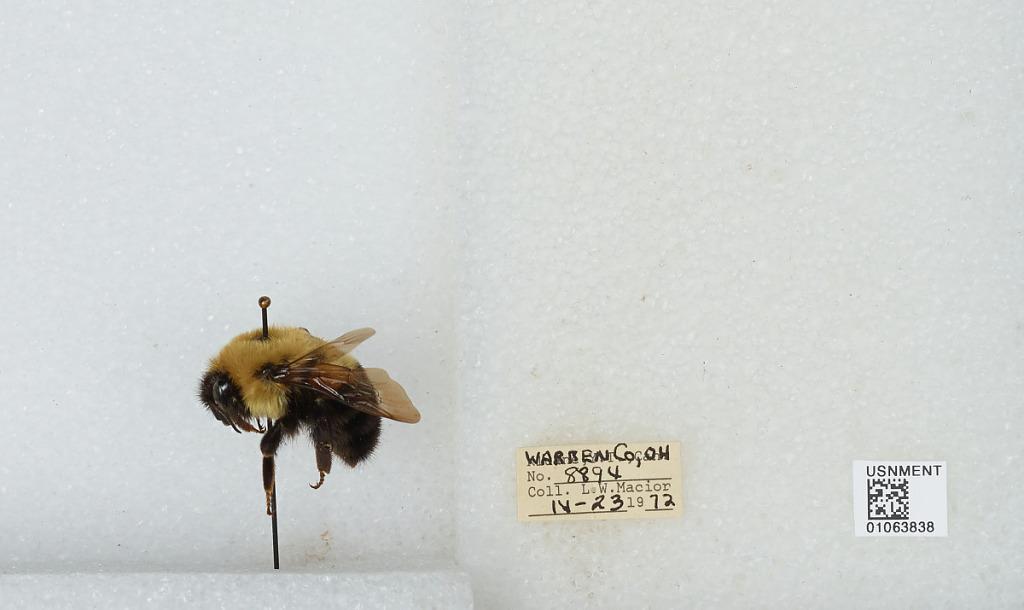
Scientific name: Bombus (Pyrobombus) bimaculatus Cresson
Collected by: L. Macior
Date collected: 1972-4-23
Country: United States
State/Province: Ohio
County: Warren
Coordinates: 39.4242, -84.1856